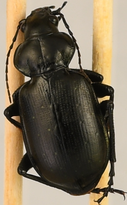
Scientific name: Calosoma affine
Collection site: Konza Prairie Agroecosystem NEON (KONA), plot KONA_004